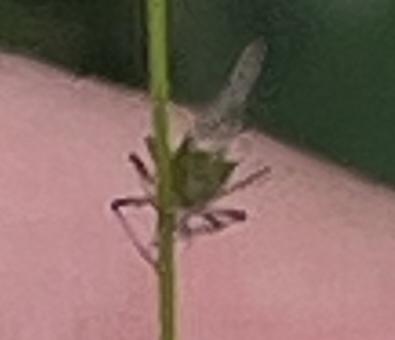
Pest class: english_grain_aphid